Batman: The Man Who Laughs

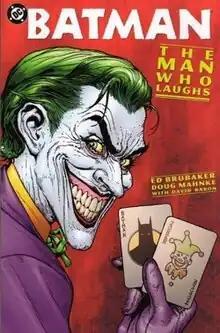
Cover of "Batman: The Man Who Laughs"

Batman: The Man Who Laughs is a one-shot prestige format comic book written by Ed Brubaker and drawn by Doug Mahnke, released in February 2005, and intended as a successor to "".